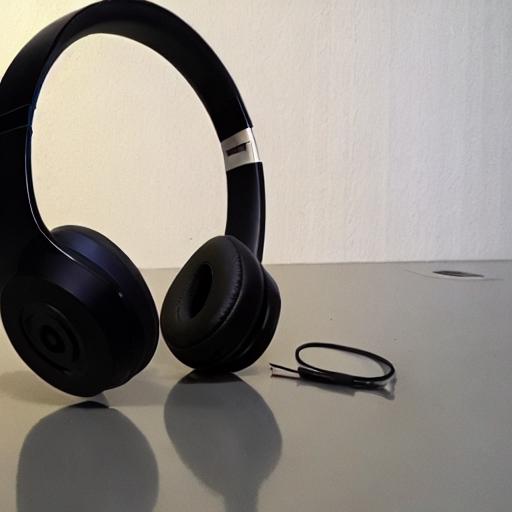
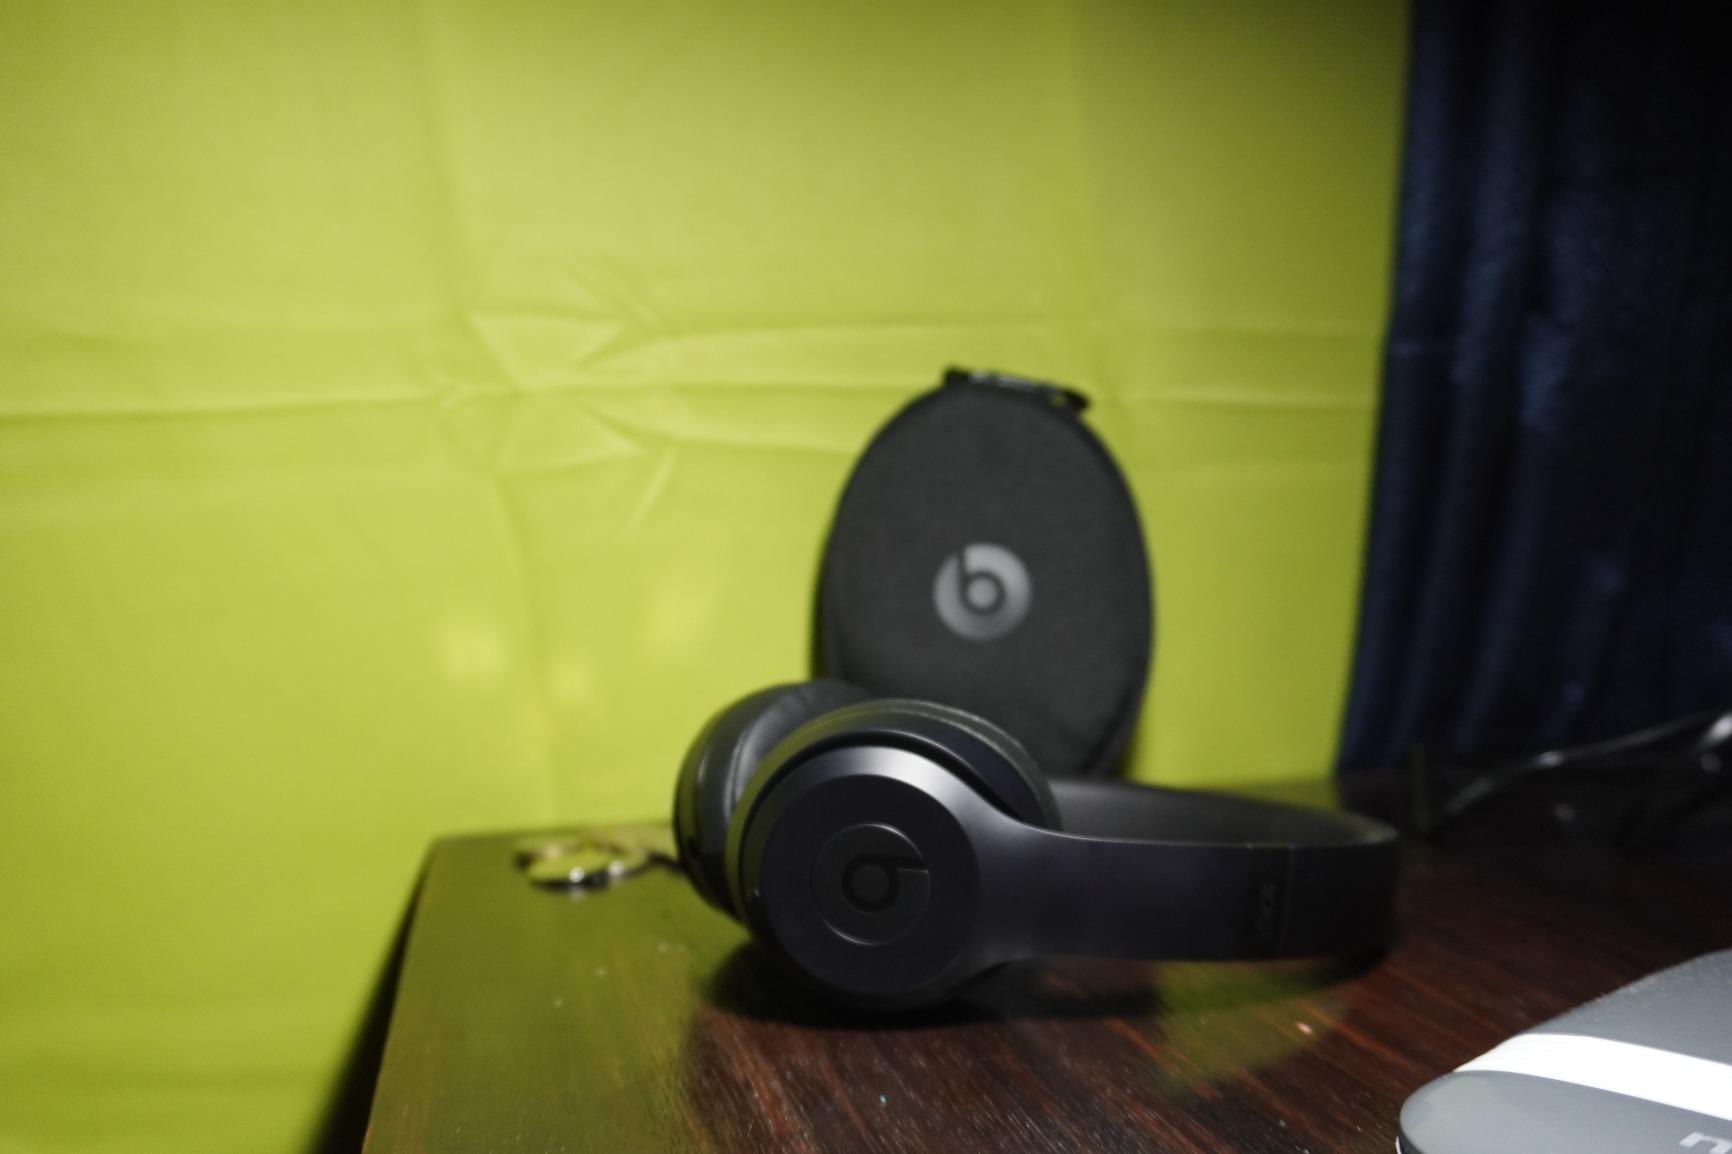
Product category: headphones
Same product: no